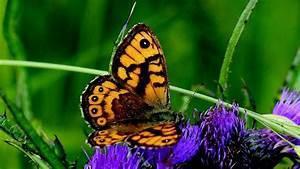
butterfly